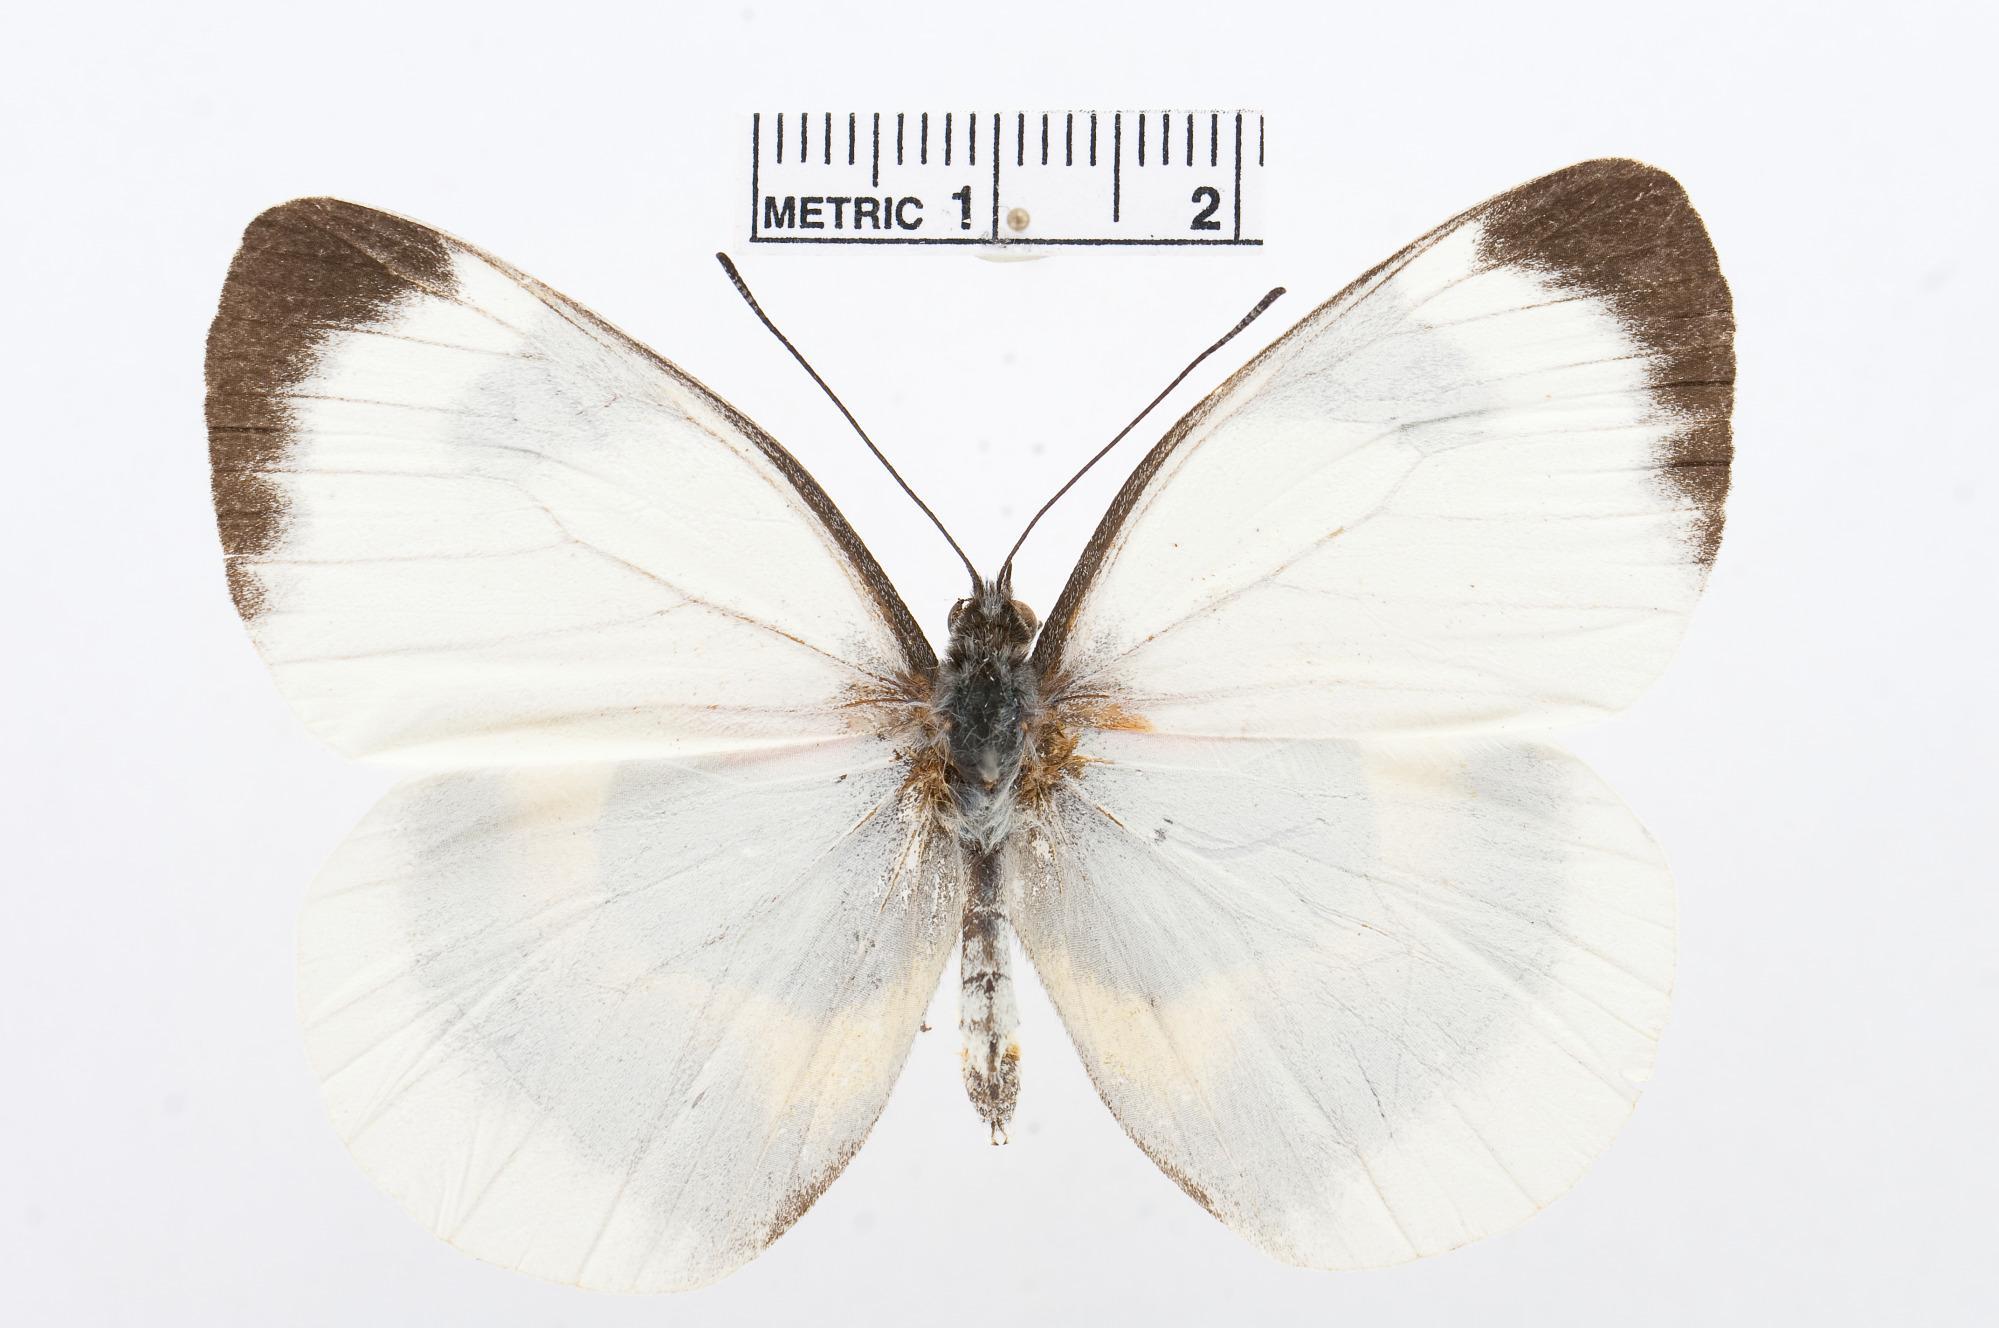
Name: Delias ellipsis
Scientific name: Delias ellipsis
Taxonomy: Animalia, Arthropoda, Hexapoda, Insecta, Lepidoptera, Pieridae, Pierinae